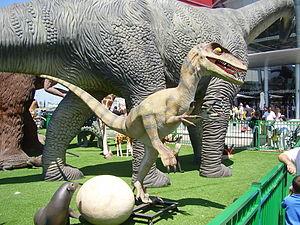
Deinonychus est un genre éteint de dinosaures carnivores de la famille des Dromaeosauridae, dont une seule espèce est décrite : Deinonychus antirrhopus.